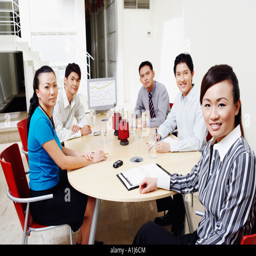
portrait of businesswomen with businessmen sitting at a conference table